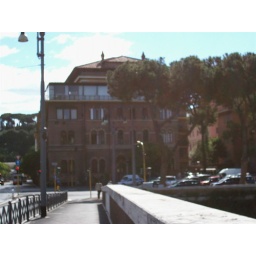
Temple's building in Rome: we enter on the right side and our classroom is a down a ramp under the building behind.